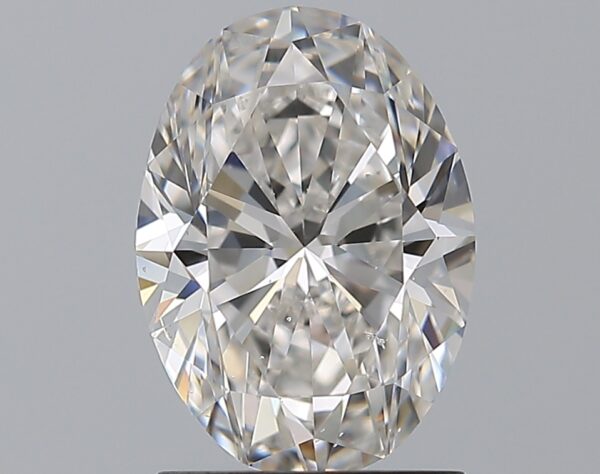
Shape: oval
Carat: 1.7
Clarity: VS2
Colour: G
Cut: VG
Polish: EX
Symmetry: VG
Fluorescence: N
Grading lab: GIA
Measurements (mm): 9.09 x 6.51 x 4.27